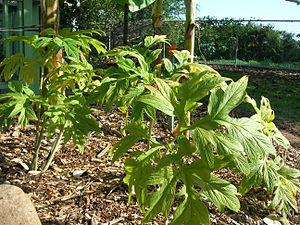
Les taccas forment un genre de plante originaire des tropiques, le genre Tacca de la famille des Taccaceae ou des Dioscoreaceae, qui est celle des ignames. Ce sont des monocotylédones herbacées vivaces. Le genre Tacca comprend plusieurs espèces, dont les tubercules racinaires âcres et amers de certaines d'entre elles, s'adoucissent par la culture et fournissent par lavage une fécule blanche nourrissante.